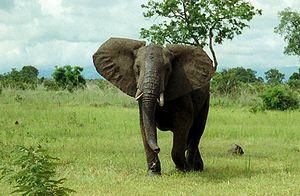
Voici la liste des espèces mammifères signalées en république démocratique du Congo. Il existe 425 espèces de mammifères en république démocratique du Congo, dont 2 en danger critique d'extinction, 6 sont en danger, 21 sont vulnérables, et 35 sont quasi menacées.